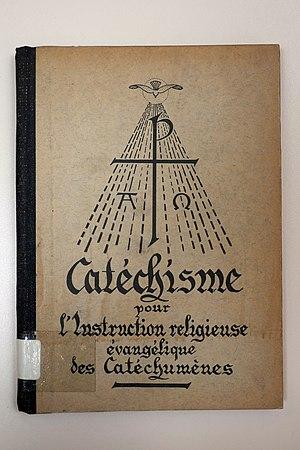
Catéchisme pour l'instruction religieuse évangélique des catéchumènes, publié par la Conférence pastorale de Strasbourg. Saverne
Un catéchumène est dans la tradition chrétienne une personne qui n'est pas encore baptisée, mais qui s'instruit pour le devenir. Le catéchuménat désigne cette période d'instruction et d'attente.